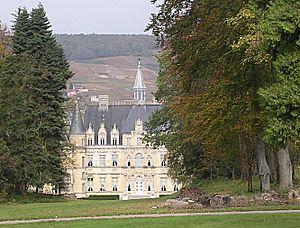
Le château de Boursault est un château français de style Renaissance situé dans la commune de Boursault, près d'Épernay, dans le département de la Marne et la région Grand Est. Il a été construit entre 1842 et 1848 pour la célèbre Veuve Clicquot, propriétaire de la maison de Champagne éponyme.
Jean Jacques Nicolas Arveuf-Fransquin est un architecte français, qui a construit plusieurs châteaux, et a été architecte diocésain de Reims.
Boursault est une commune française, située dans le département de la Marne en région Grand Est.
Boursault est une commune française, située dans le département de la Marne en région Grand Est.